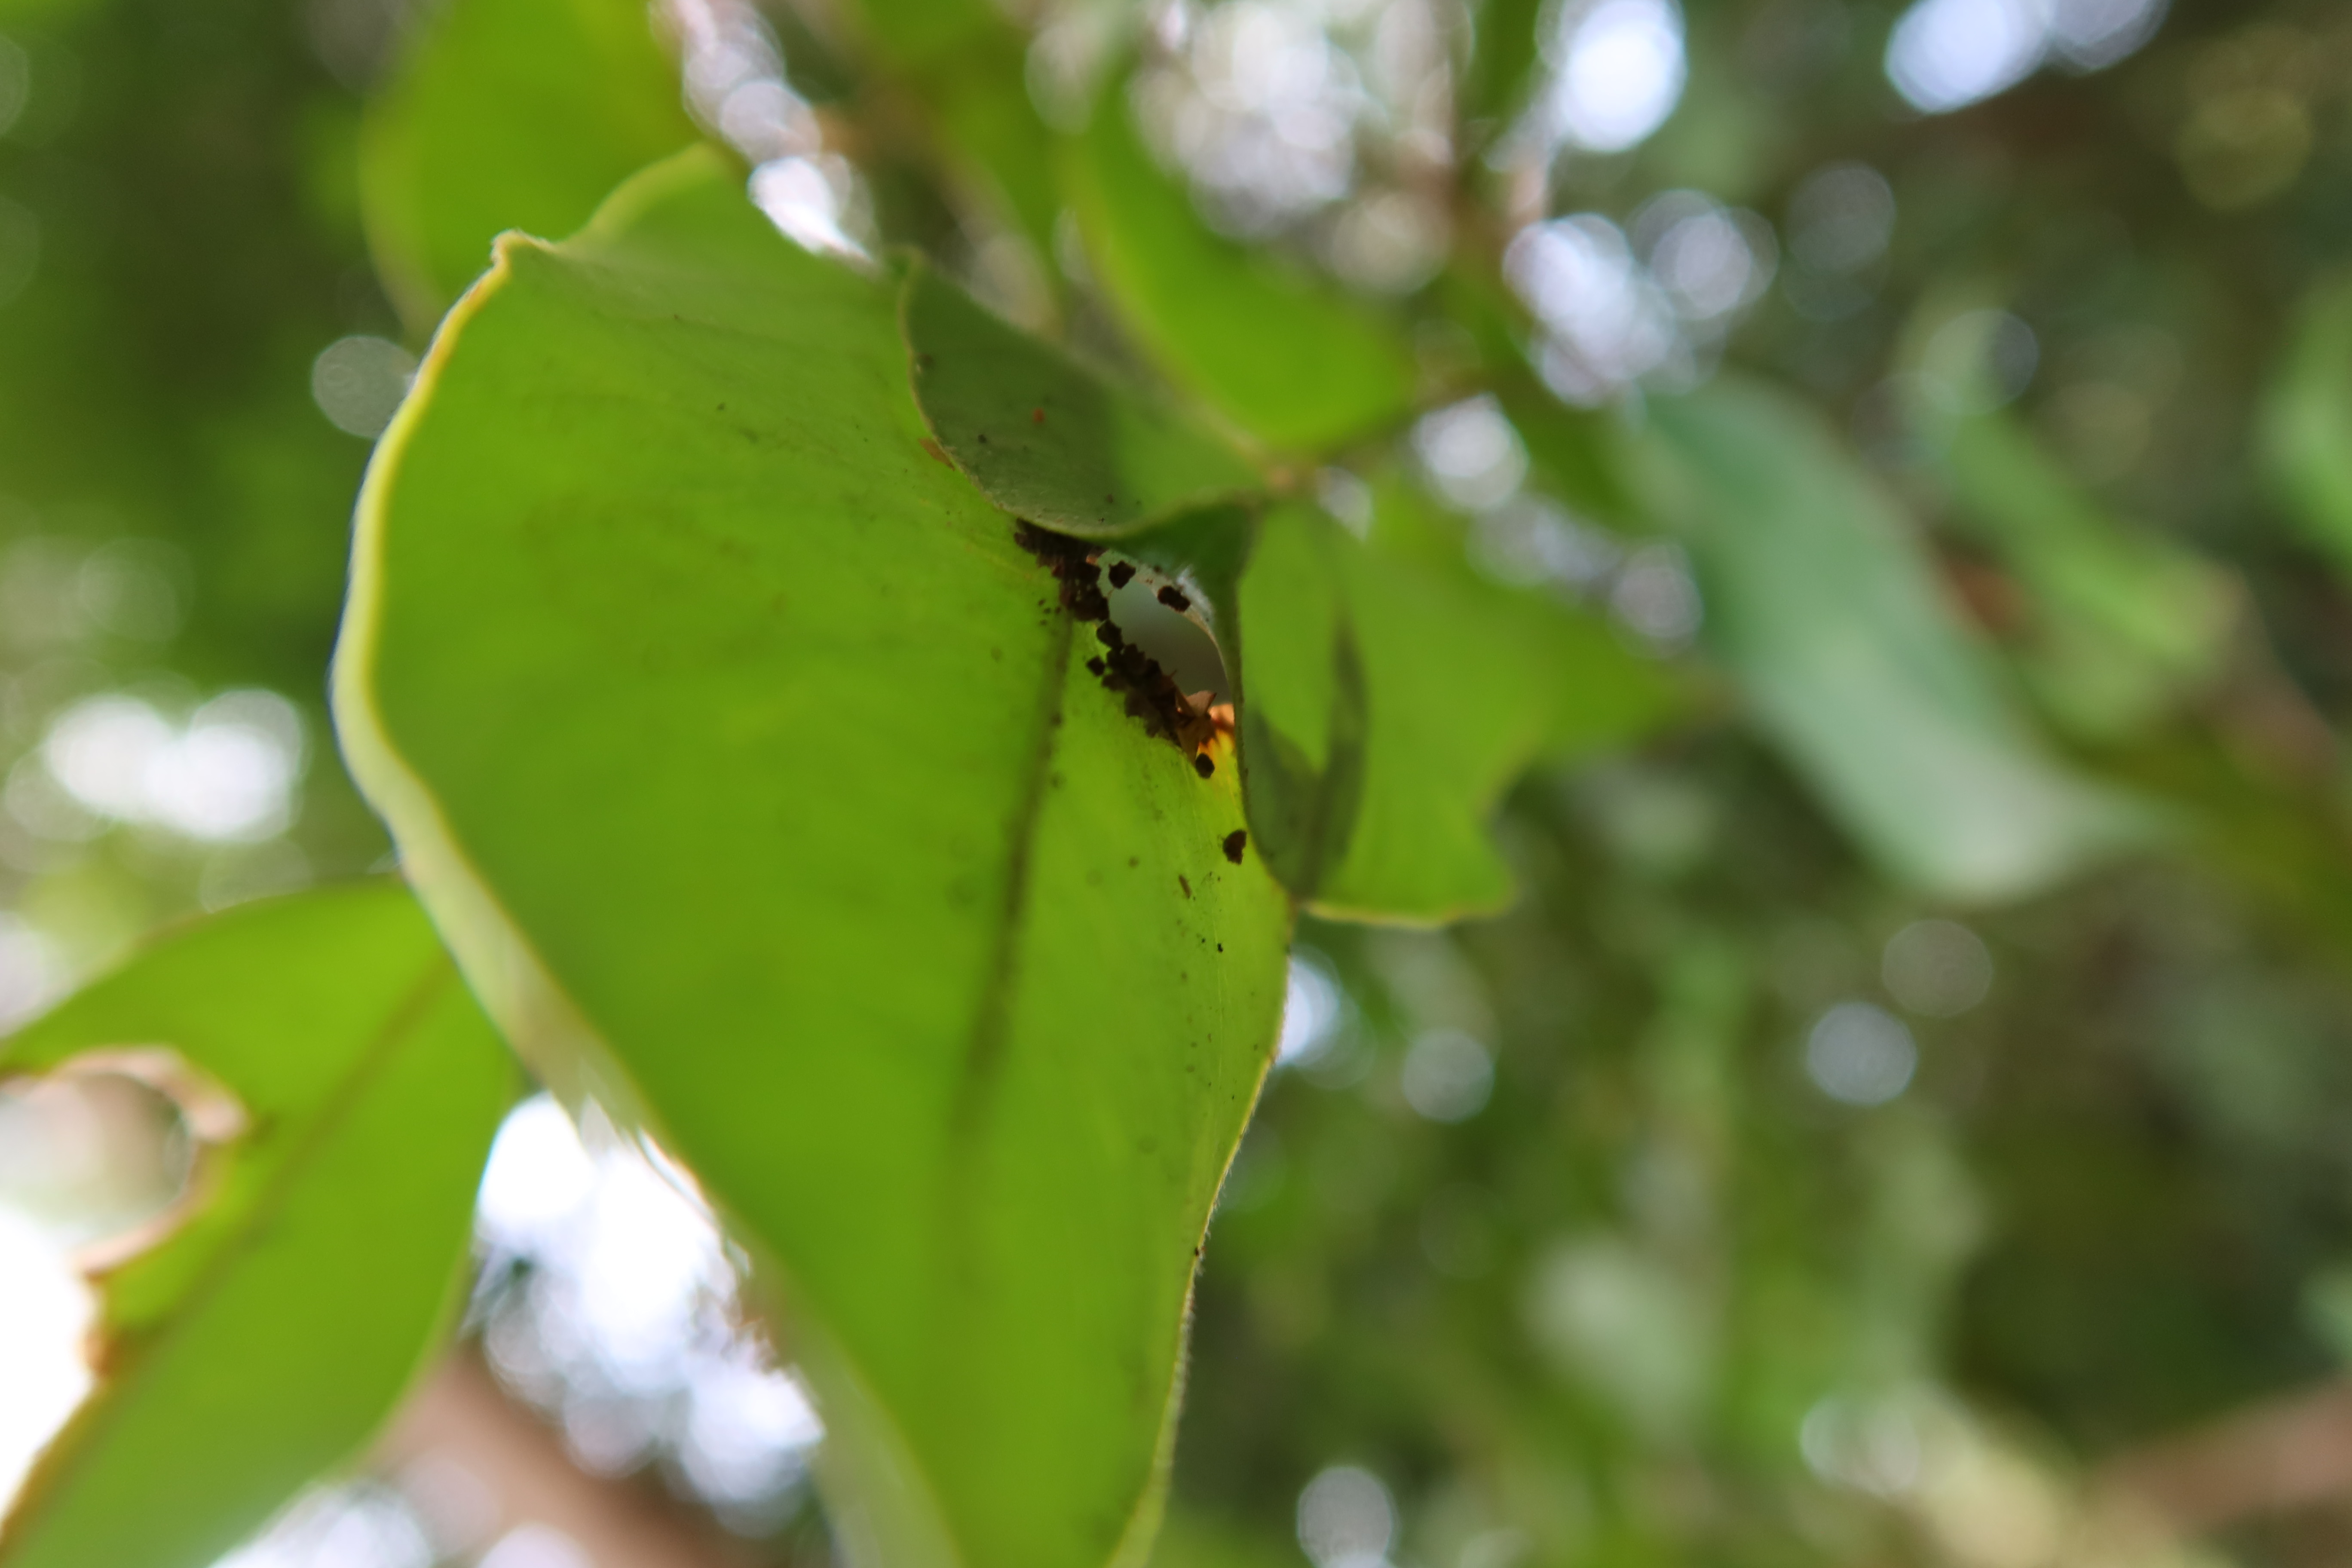
Label: Brown clumps